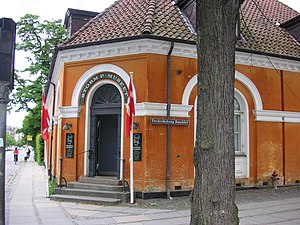
Robert Storm Petersen
Storm P.-Museet på Frederiksberg er tilegnet Storm P
Robert Storm Petersen var dansk maler, forfatter, skuespiller og "opfinder". Han var bedst kendt som Storm P.